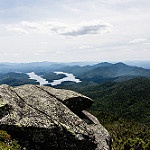
Label: mountain